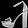
Label: Sandal